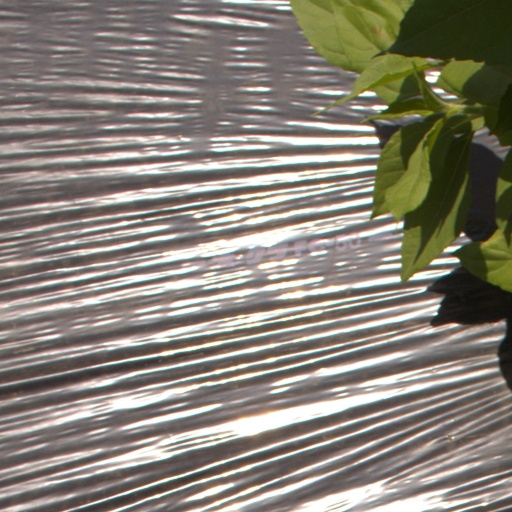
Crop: Jerusalem artichoke